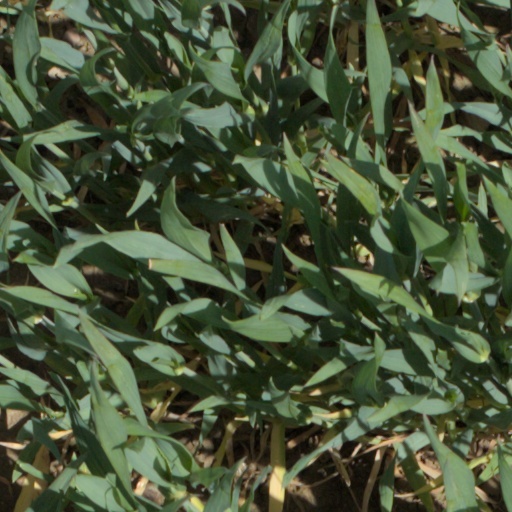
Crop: wheat